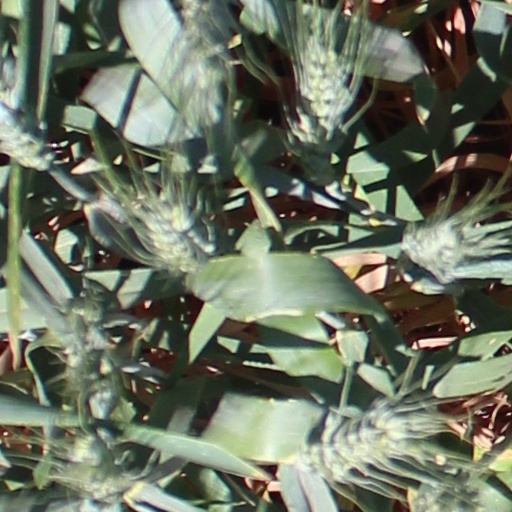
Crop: wheat